Bedse Caves

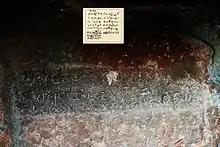
Bedsa caves inscriptions

The vihara at Cave 11 has a rather unusual form, with a main chamber shaped somewhat like a chaitya, with a rectangular plan with a rounded apsidal far end, and a vaulted roof. This is now open to the outside, but presumably originally had a wooden screen. Around the chamber are nine doors to cells, each with a relief chaitya-arch surround. Friezes with railing patterns run round the room at two levels. There are four further cells outside where the screen would have been.